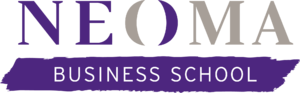
NEOMA Business School
NEOMA Business School er en europæisk business school med campusser i Rouen, Reims og Paris. Skolen blev grundlagt i 2013. NEOMA blev placeret på en 50. plads blandt de europæiske business schools i 2019 af Financial Times. NEOMA har ligeledes et PhD-program såvel som adskillige Master-programmer inden for specifikke managementområder, såsom marketing, finans eller iværksætteri.